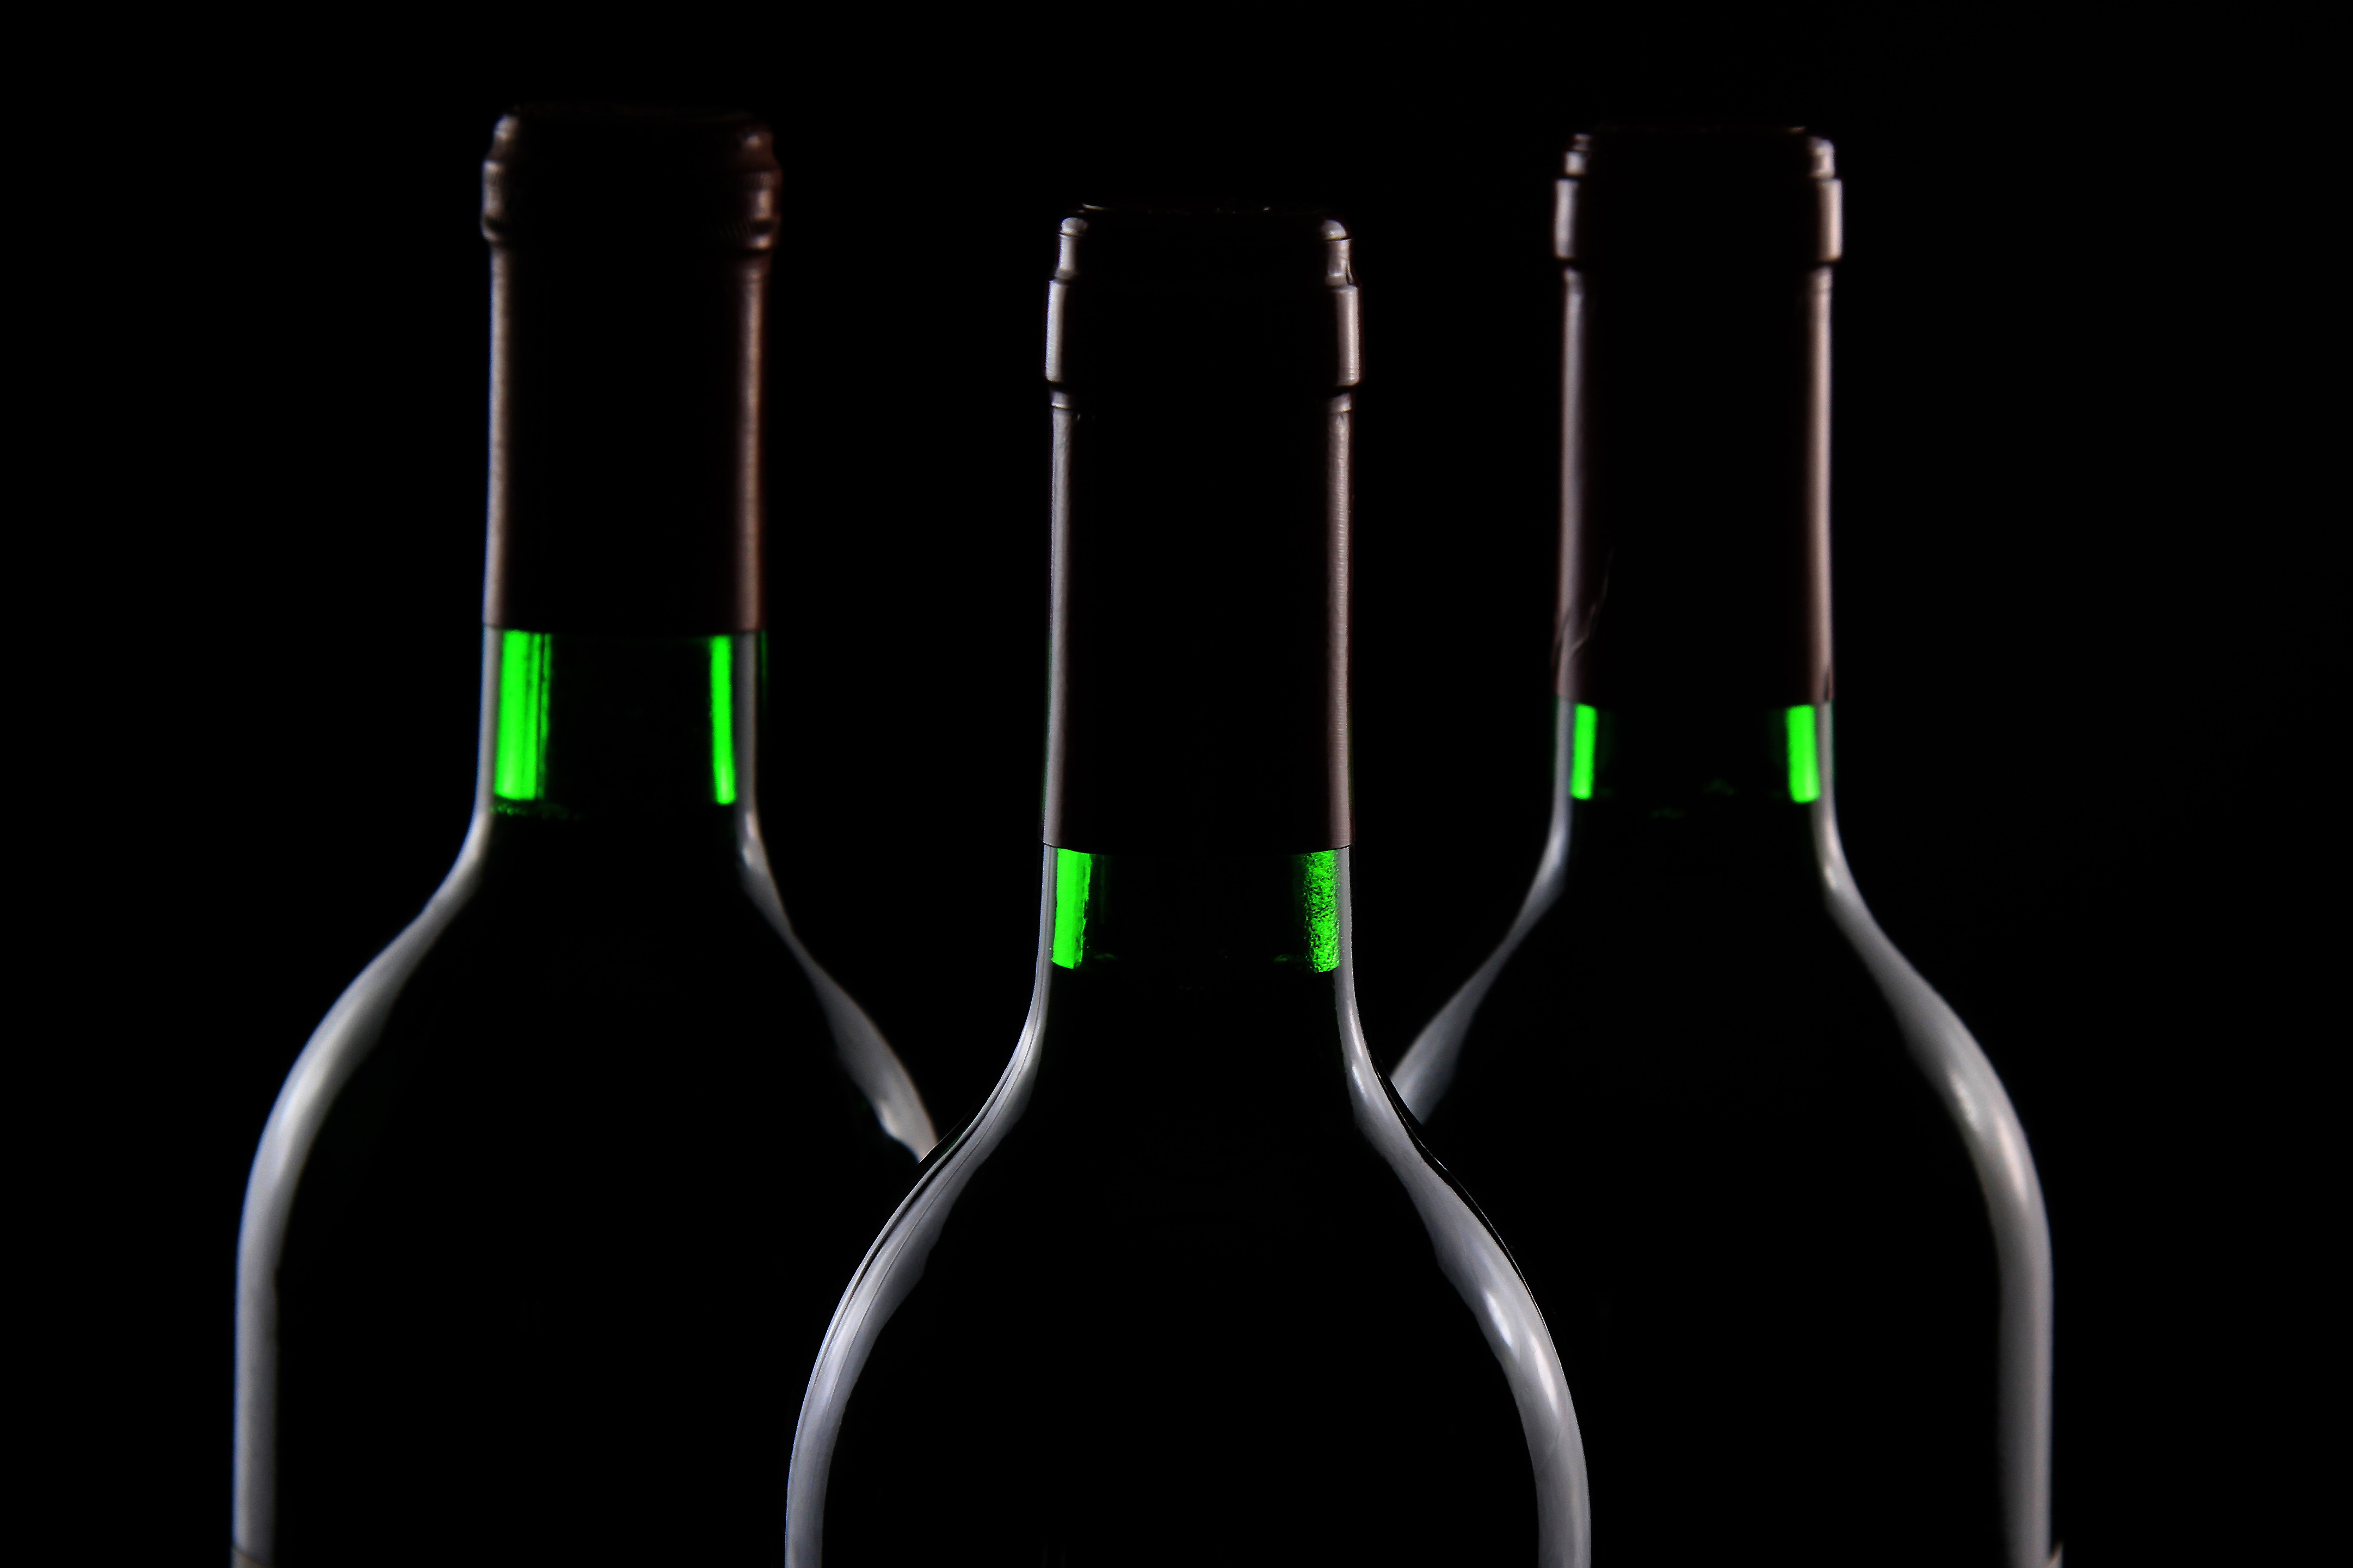
bottle, wine bottle, glass bottle, still life photography, drinkware, alcohol, tableware, glass, photography, wine, drink, barware, still life, home accessories